List of birds of Guatemala

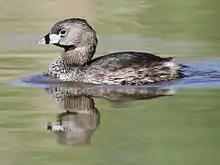
Pied-billed grebe

Order: PodicipediformesFamily: Podicipedidae